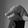
ASL letter: Q